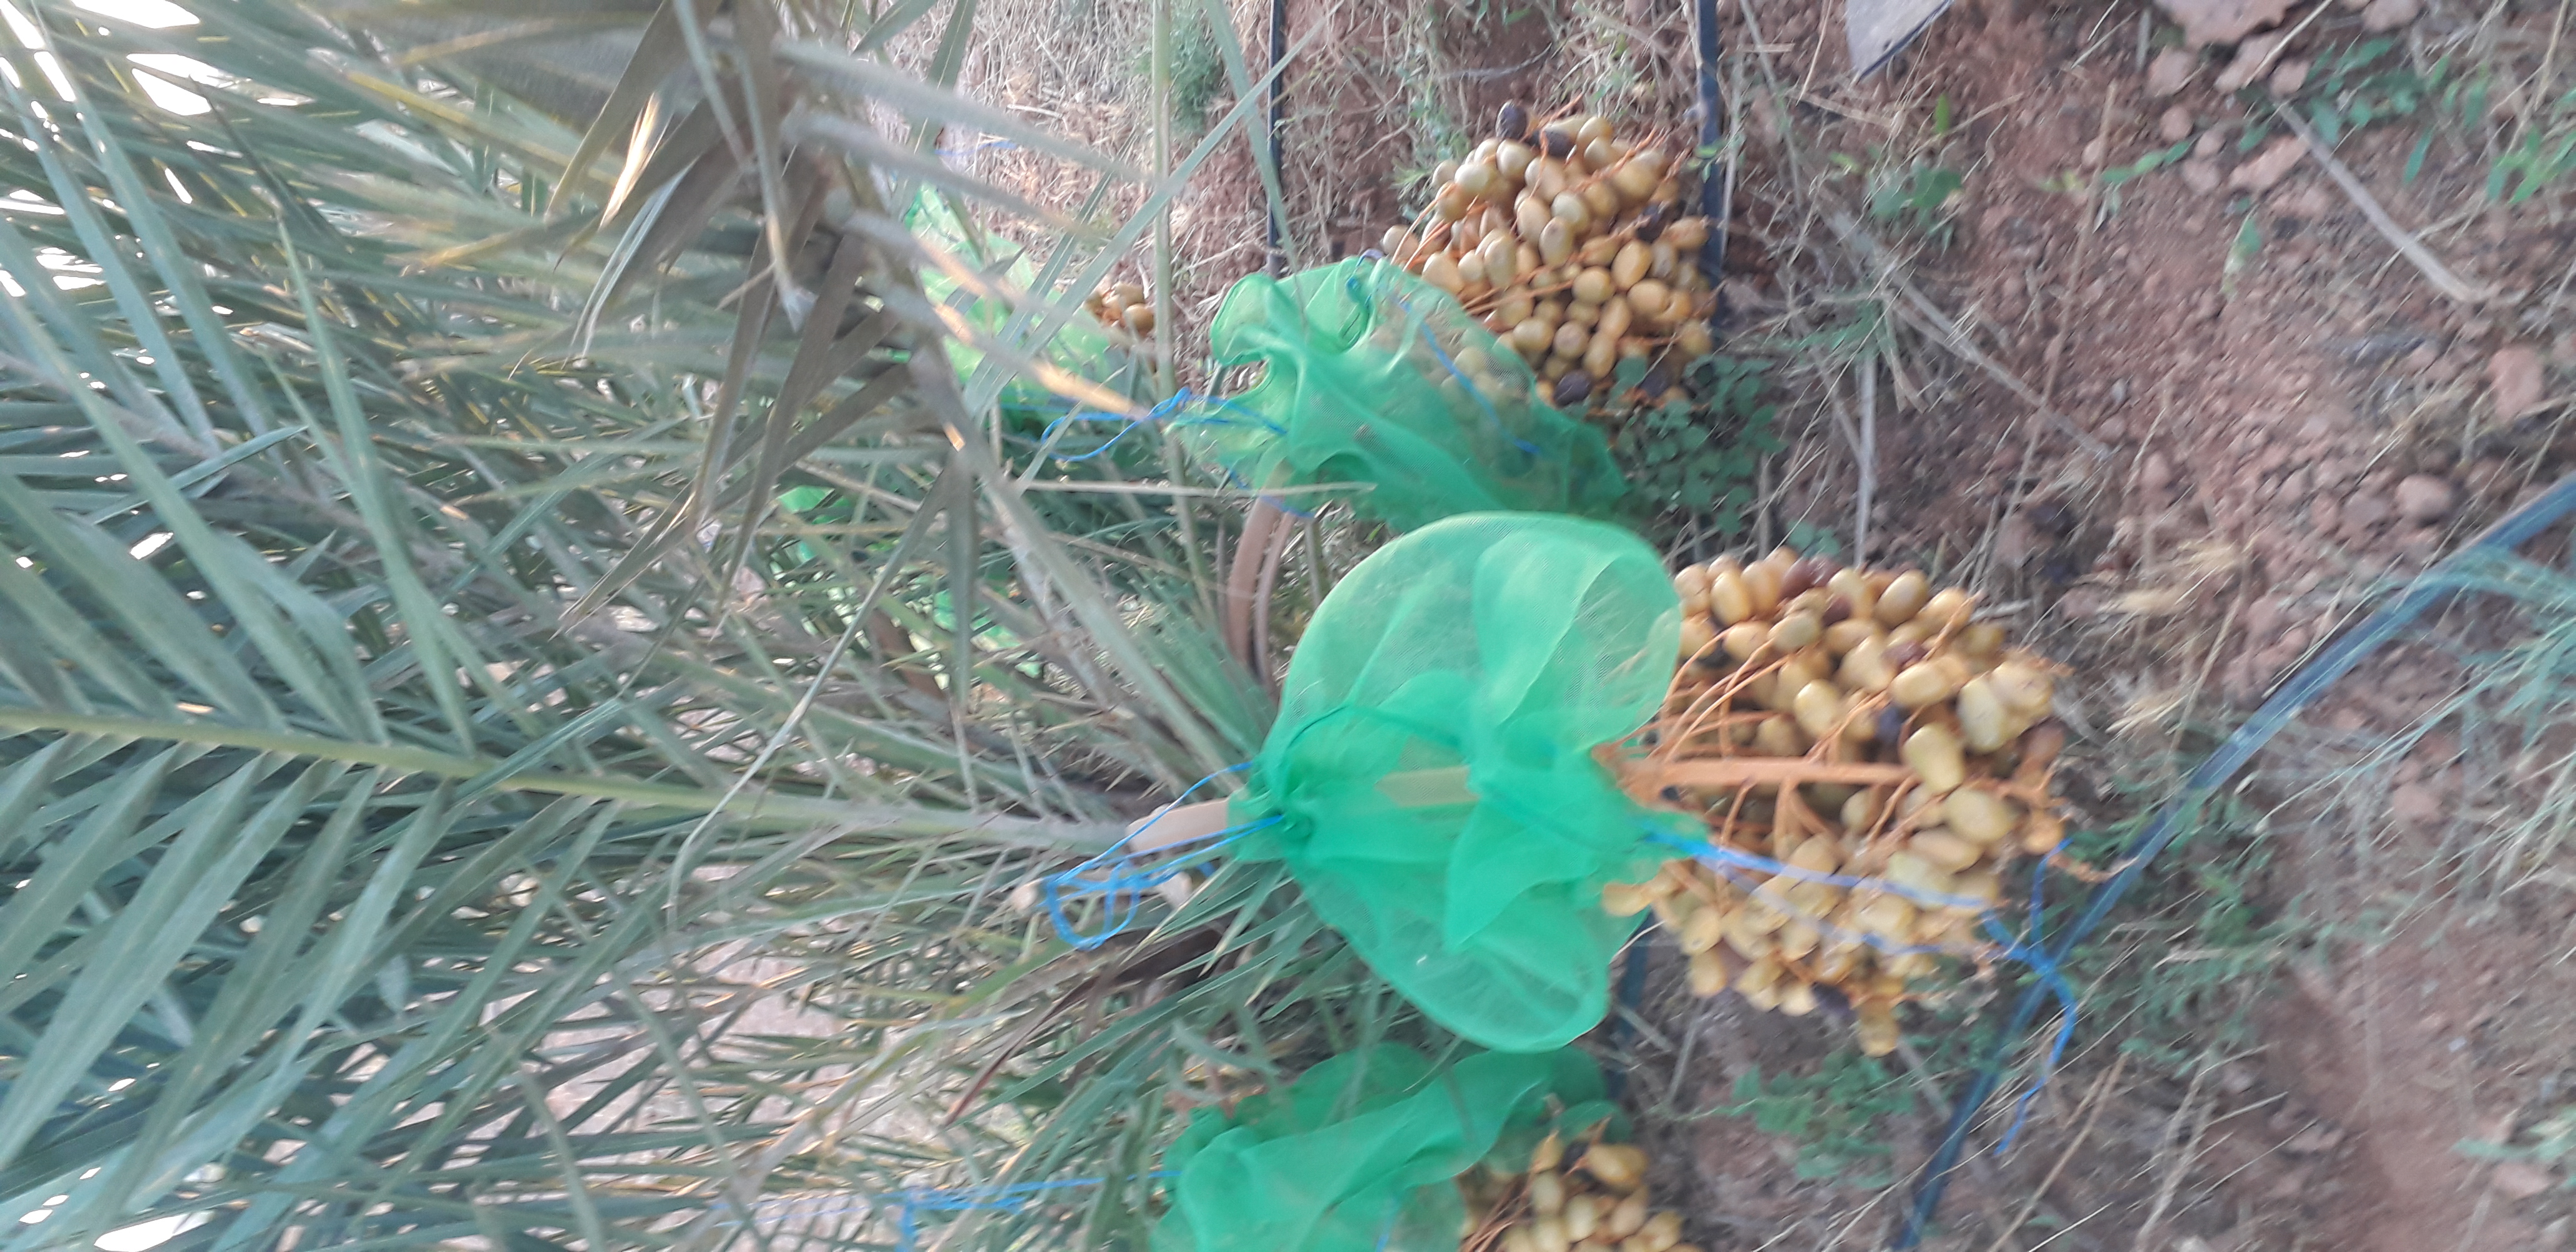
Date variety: Boufagous